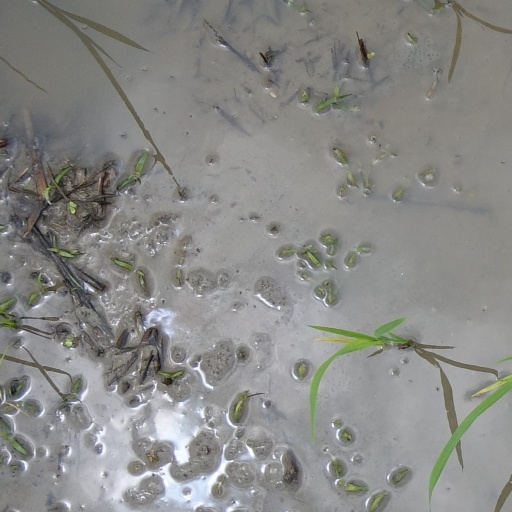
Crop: rice